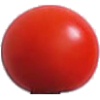
Label: Tomato Cherry Red 1